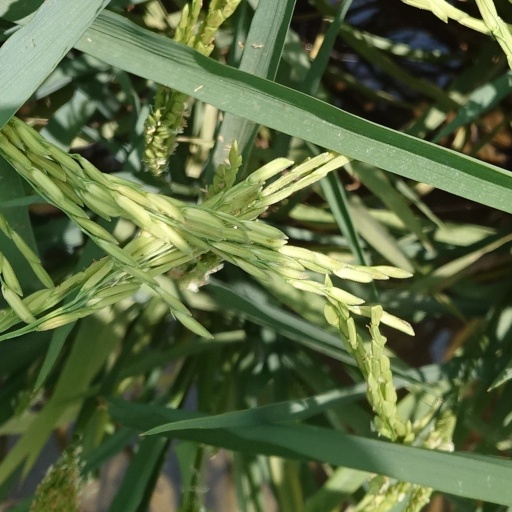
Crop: rice